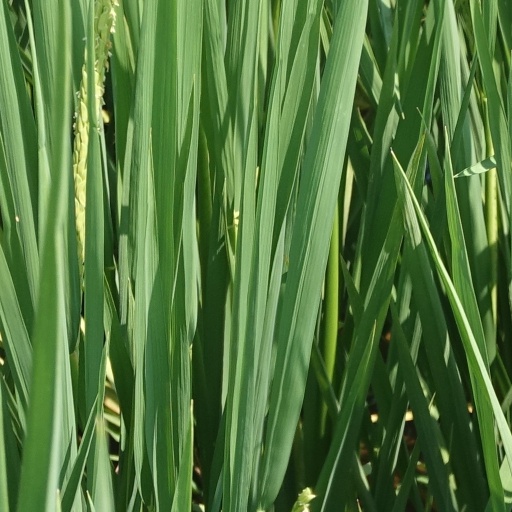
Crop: rice